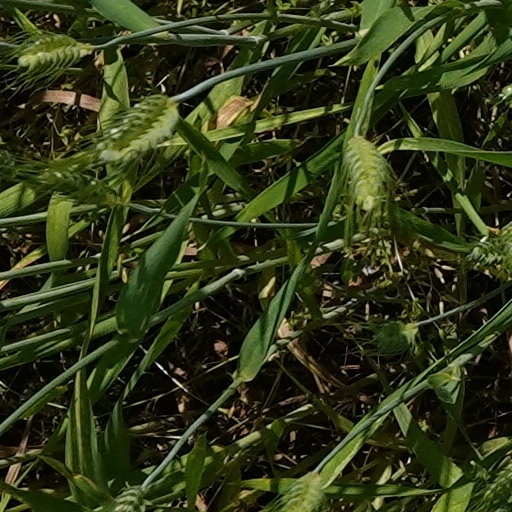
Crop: wheat